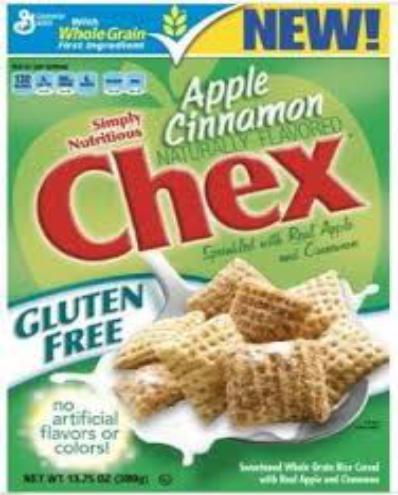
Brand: Apple Cinnamon Chex
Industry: Food